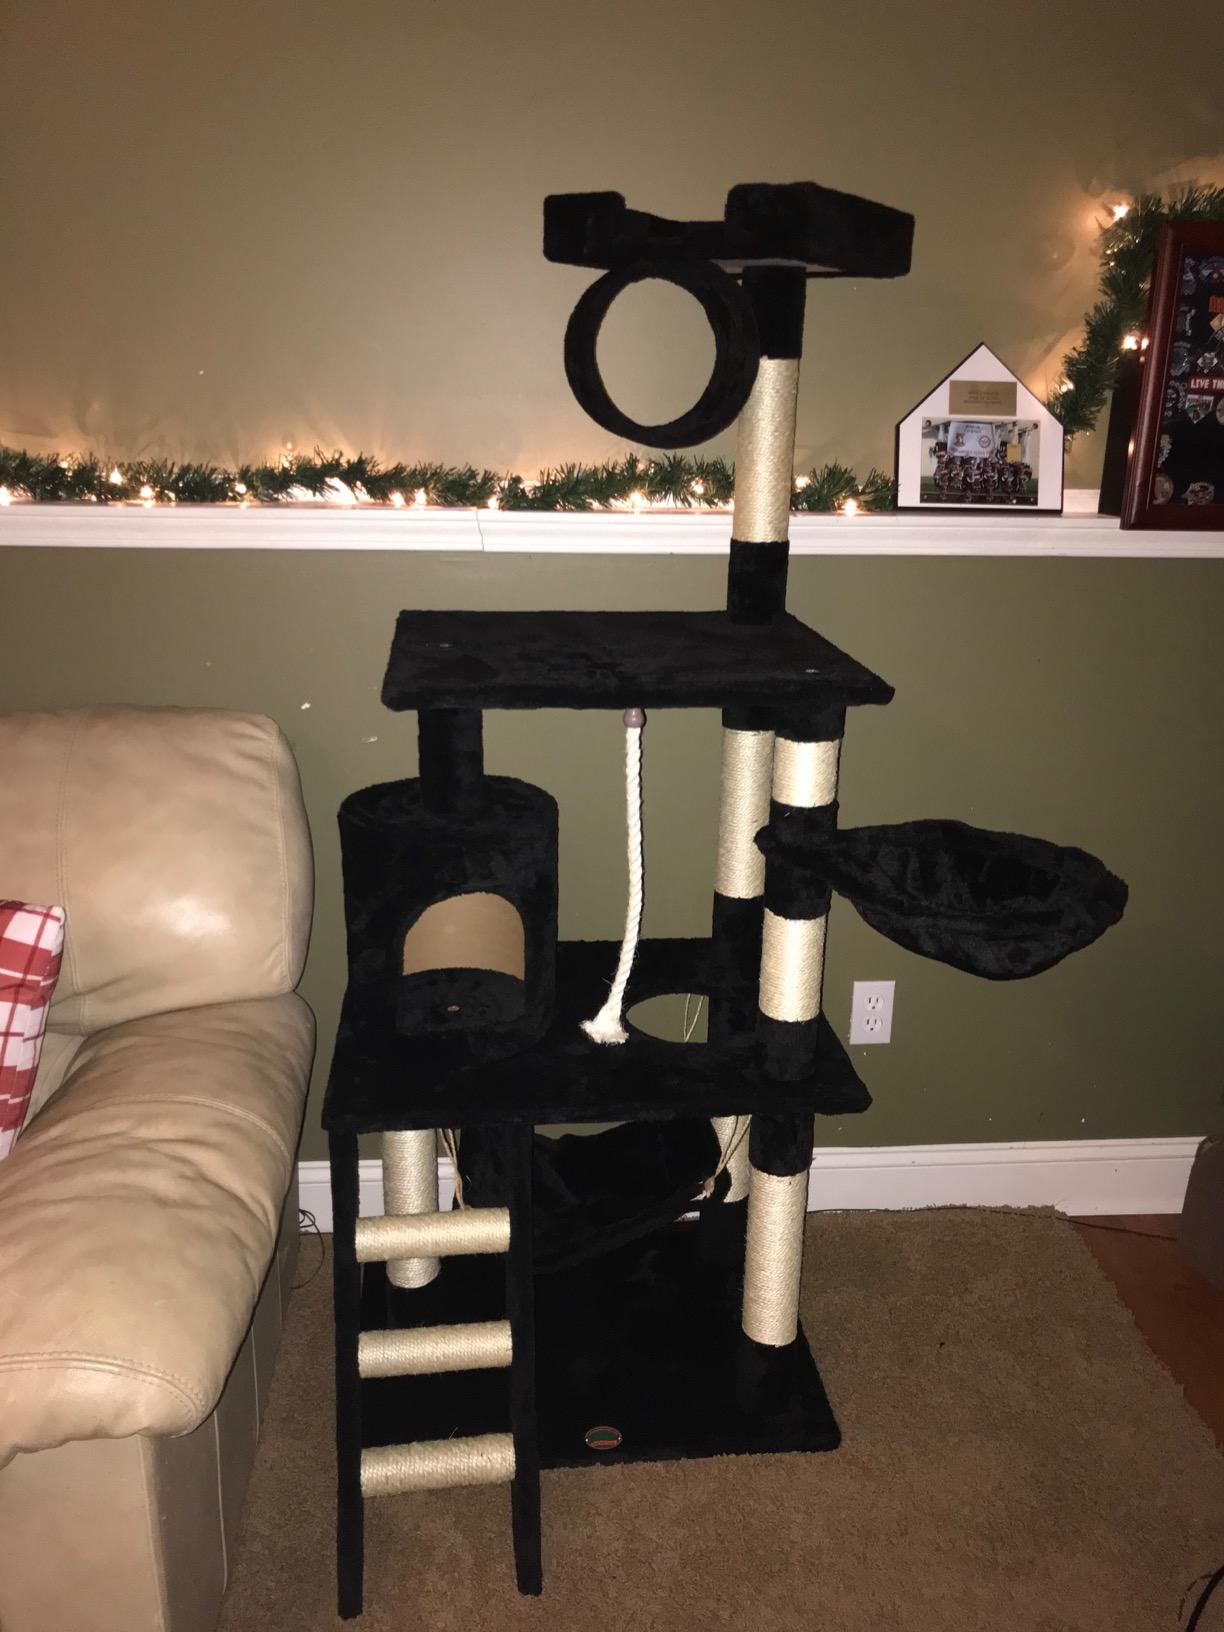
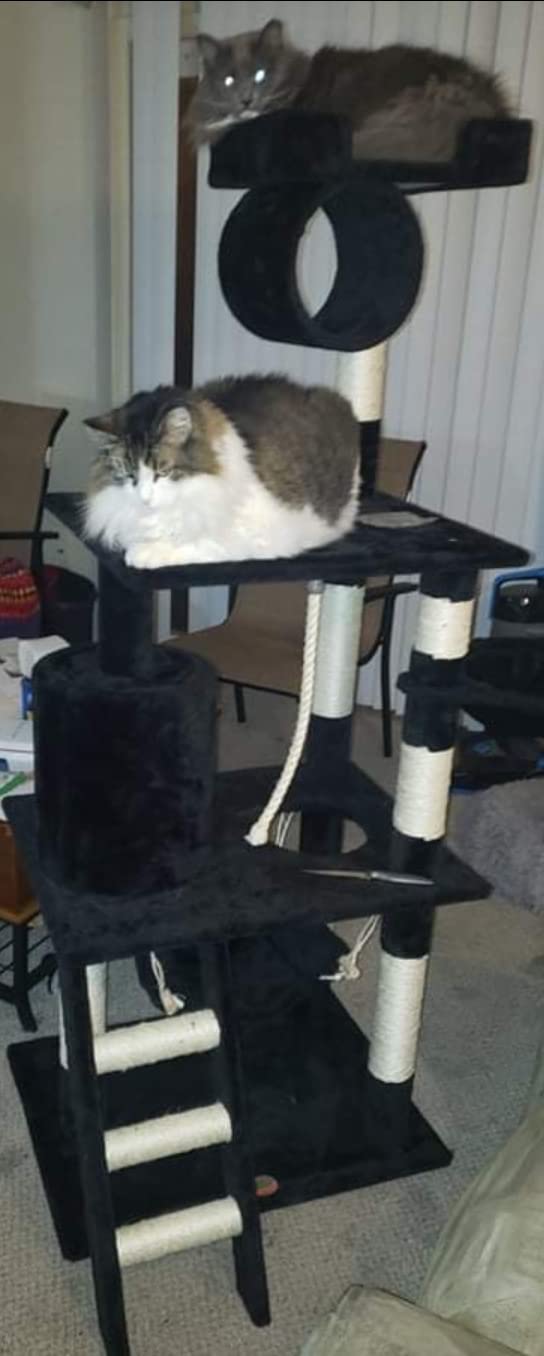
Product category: items_cat tree
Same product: yes